Parakramabahu I

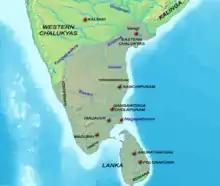
Extent of the Chola Empire on the eve of Vijayabahu I's rebellion

At the time of Parakramabahu's birth, the governor of Dakkhinadesa, Manabharana, been the eldest of the Arya kings, had two daughters, Mitta and Phabavati (and no sons). He said: